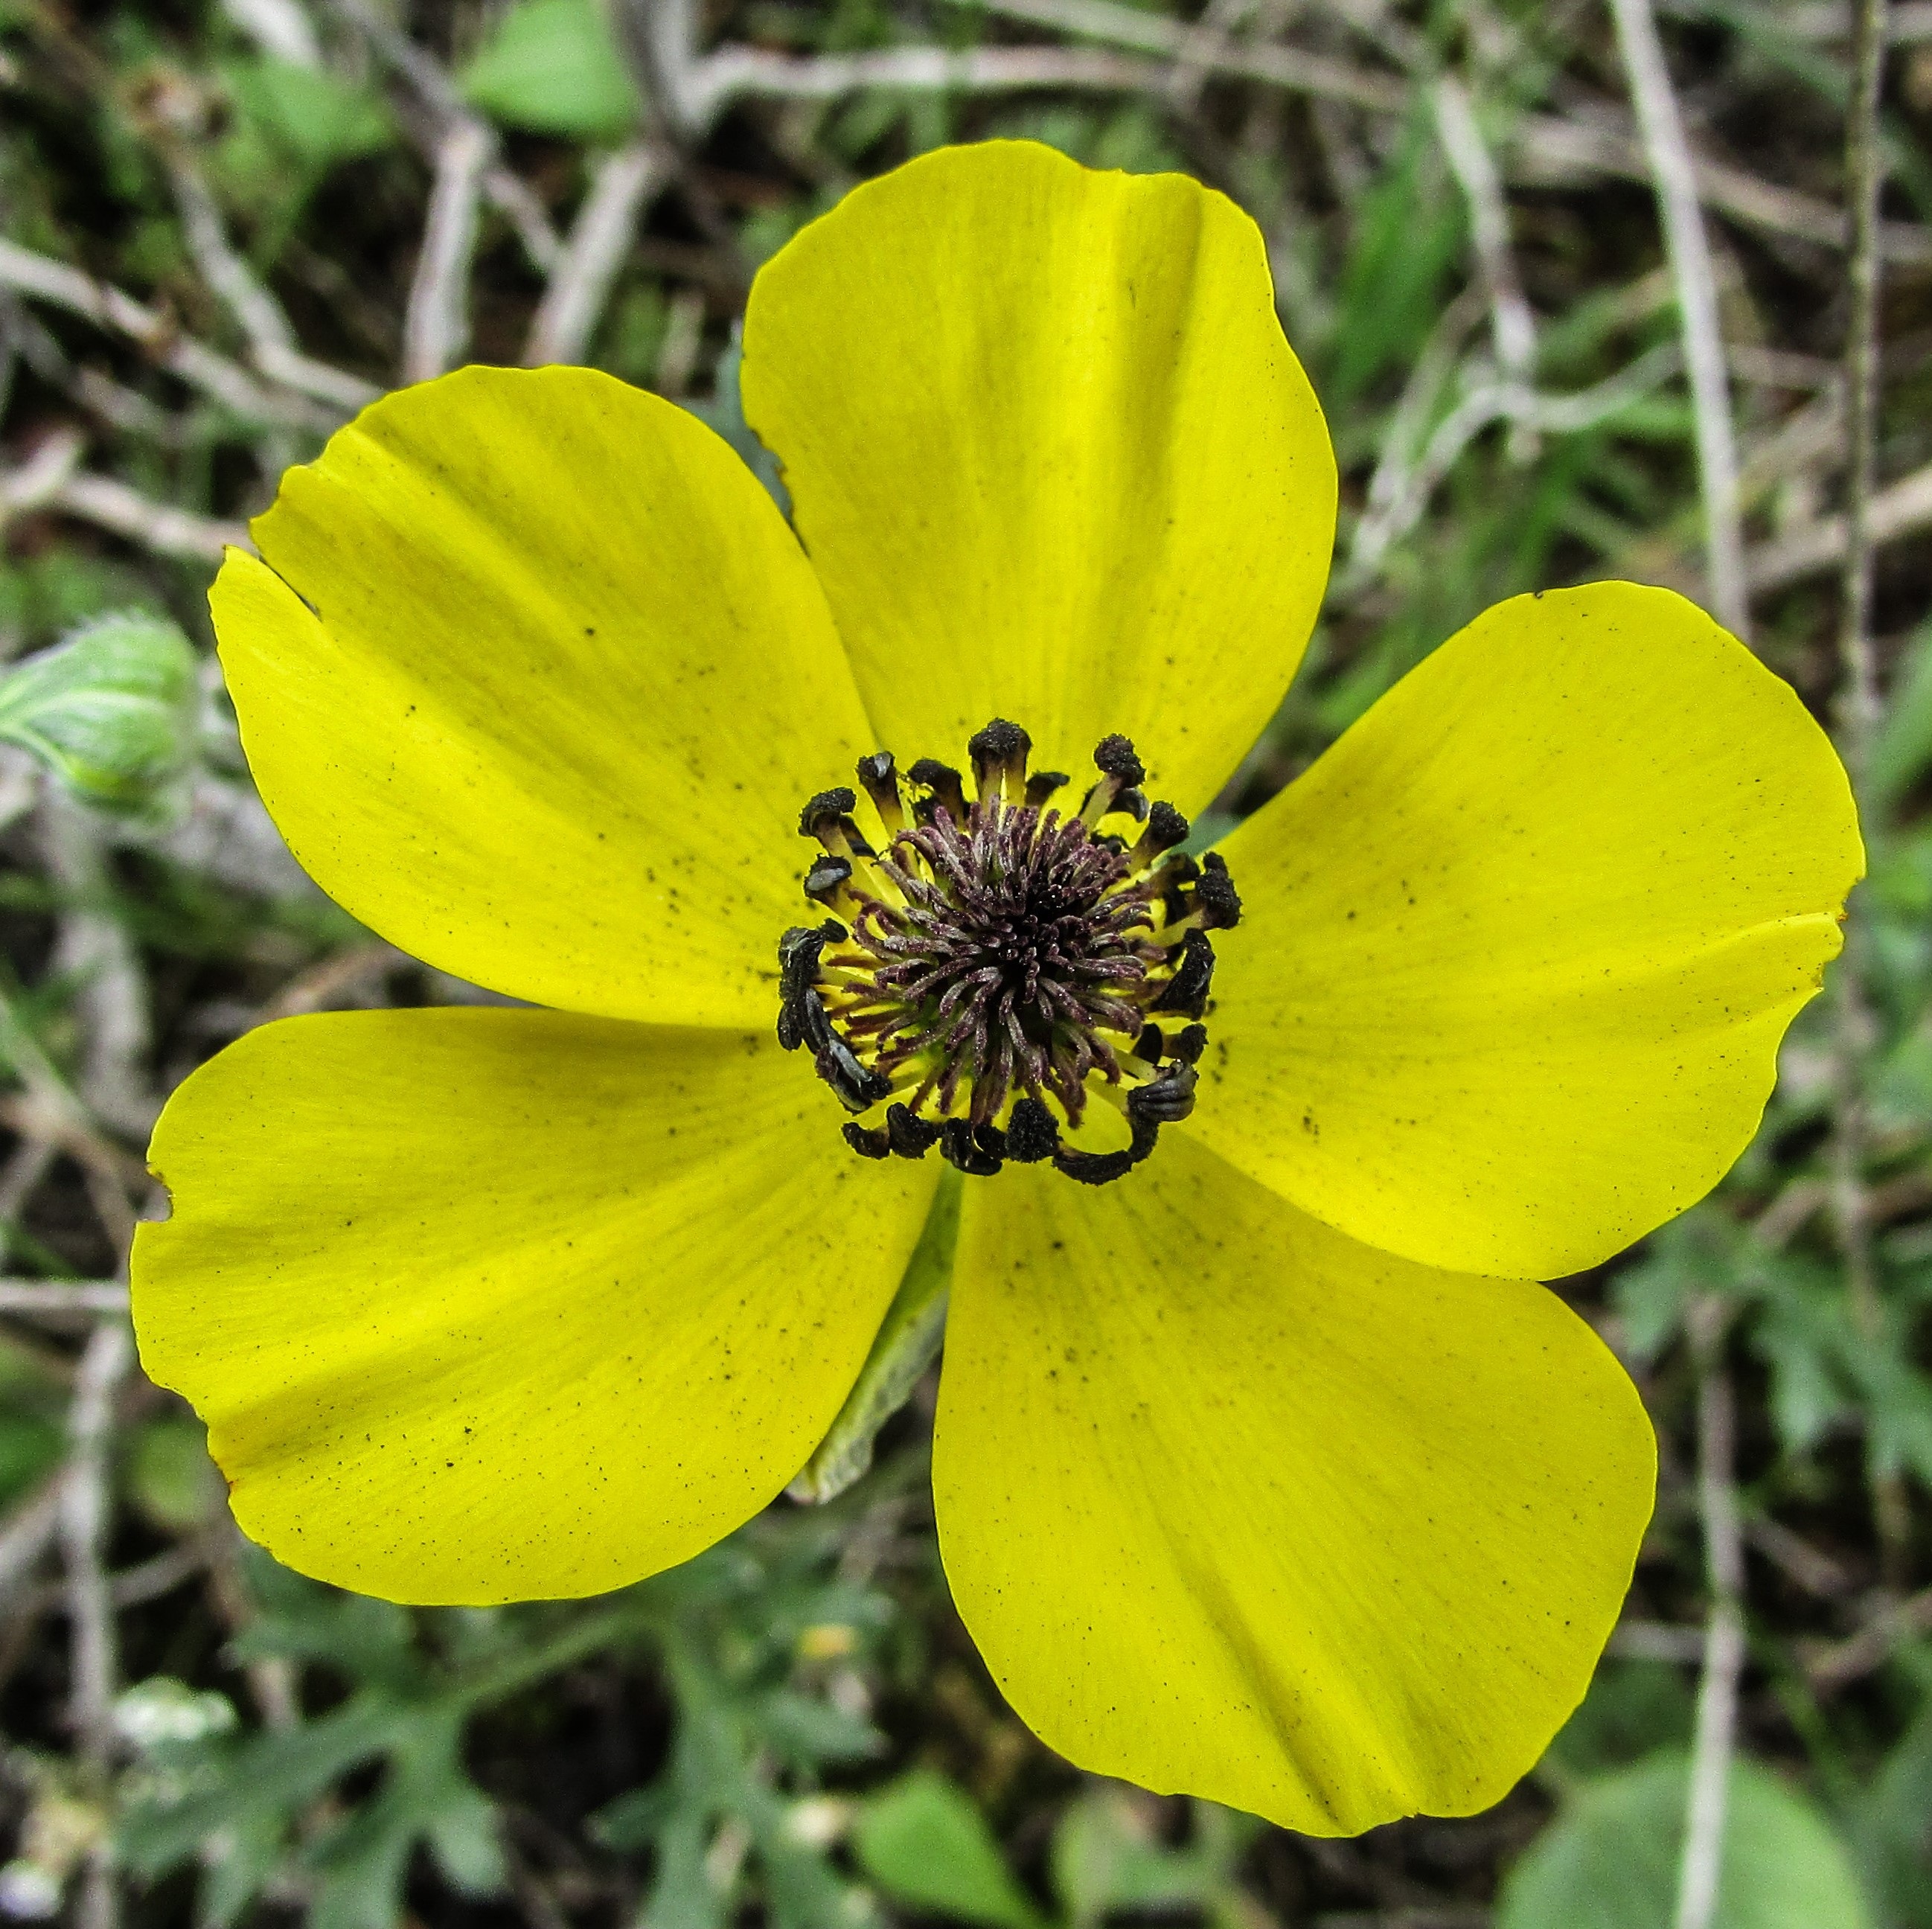
nature, forest, plant, flower, petal, green, botany, yellow, flora, wildflower, cyprus, macro photography, ayia napa, flowering plant, plant stem, land plant, violet family, large flowered evening primrose